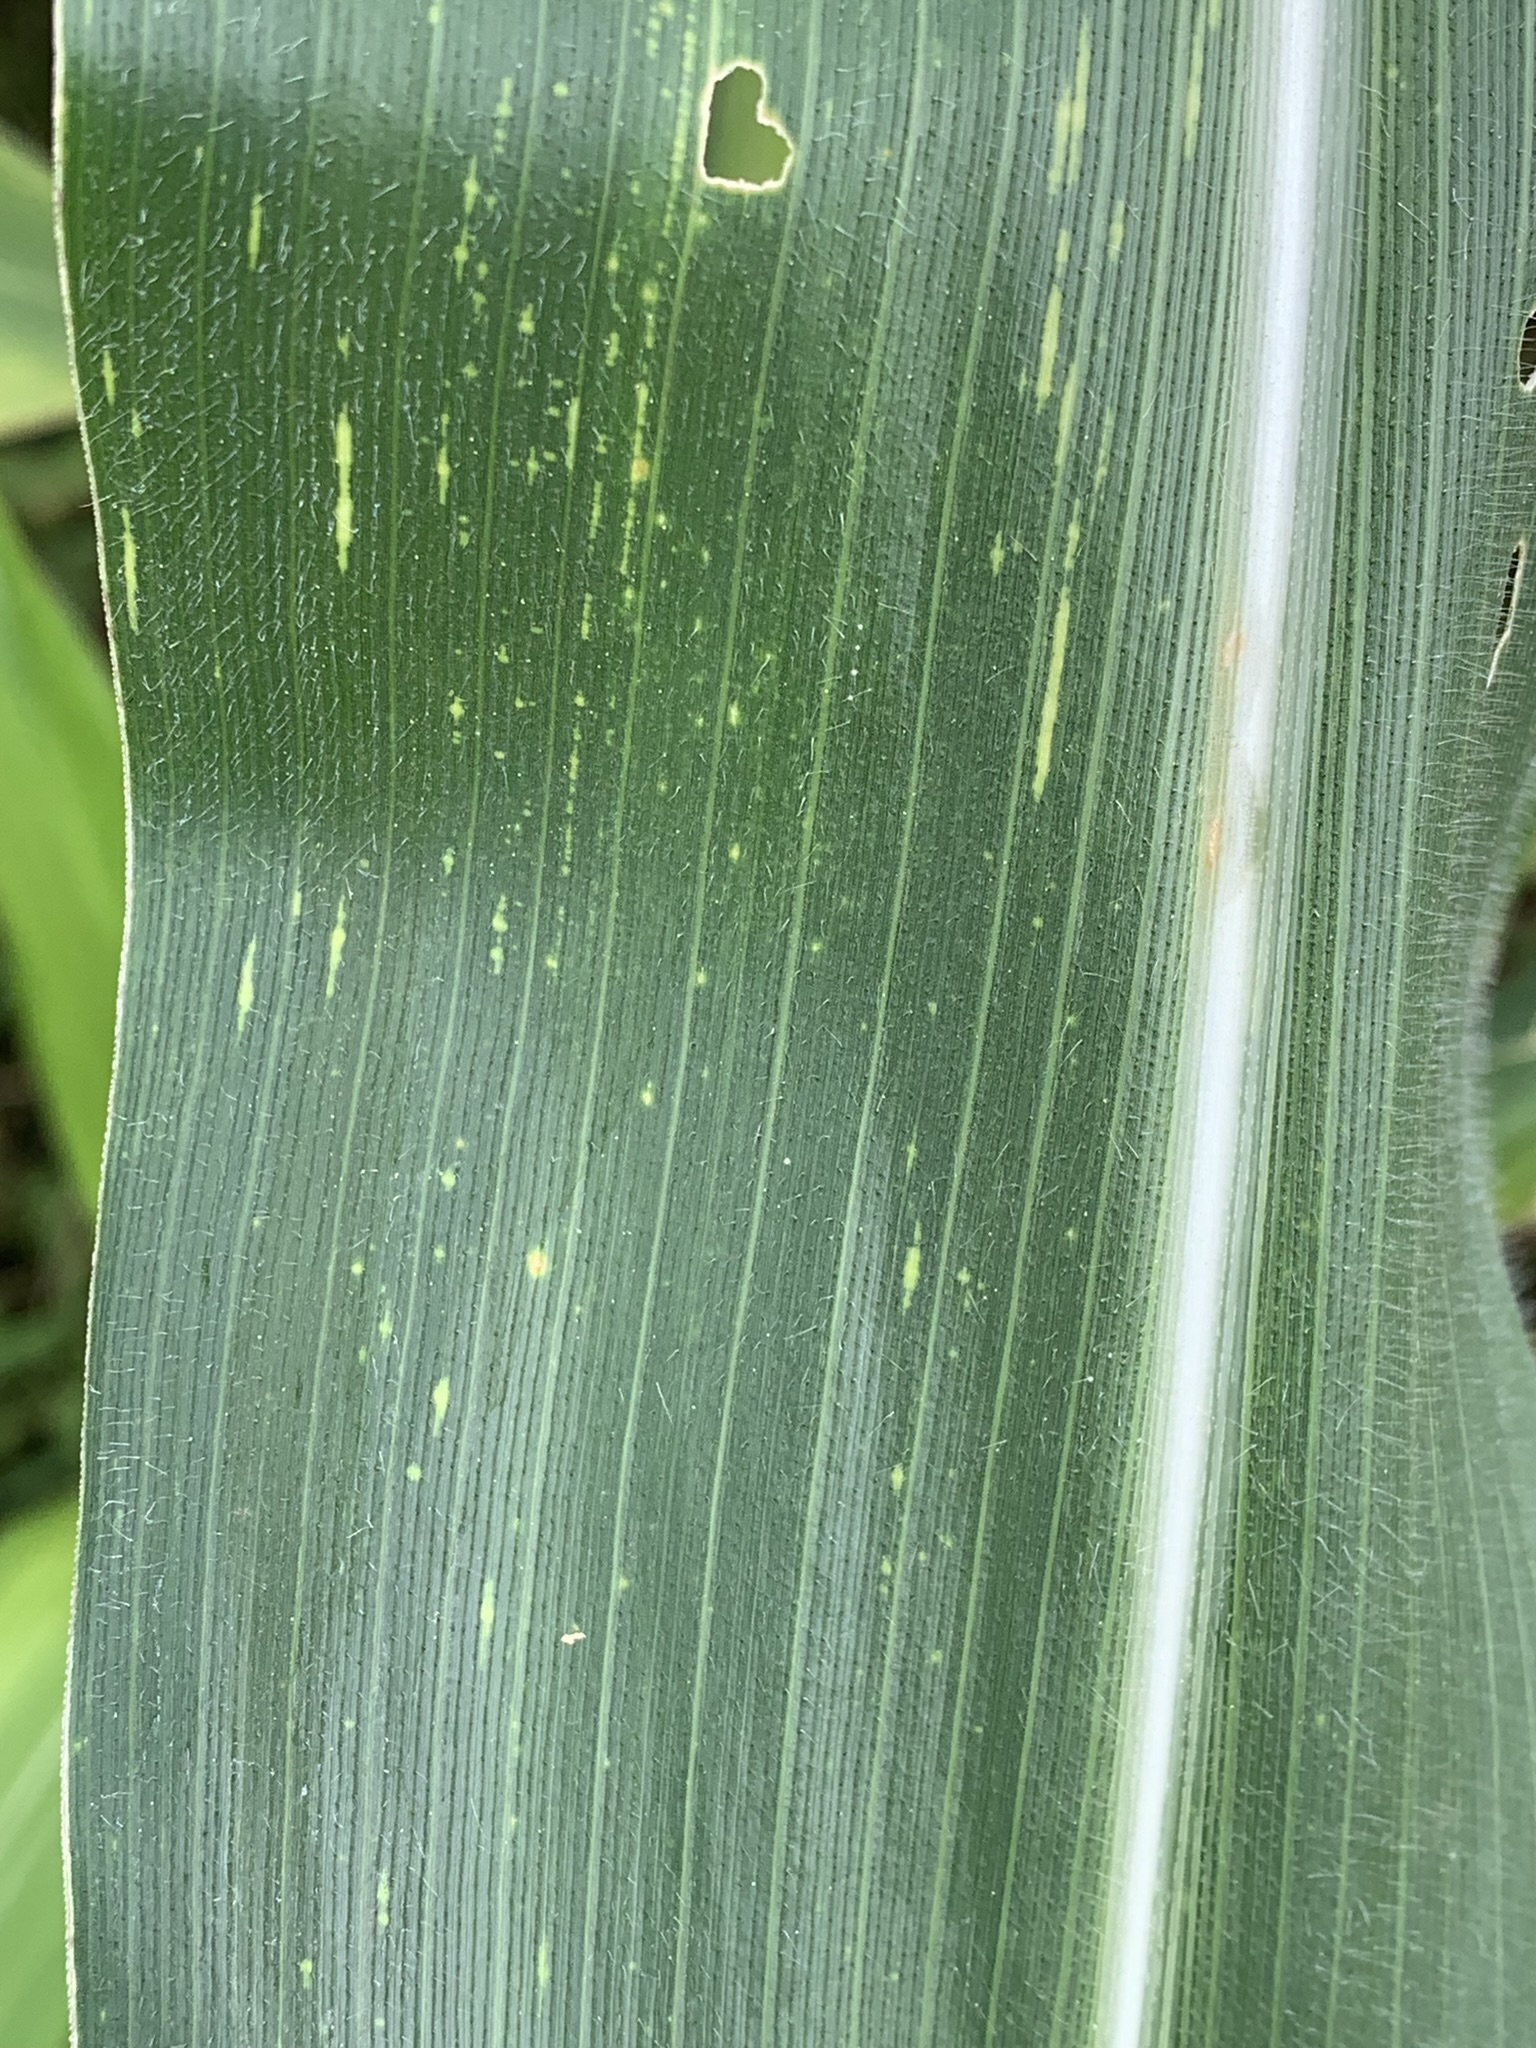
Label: MSV